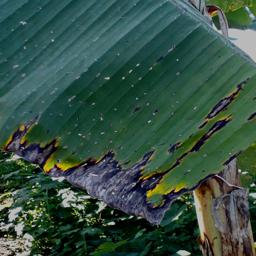
Label: BLACK SIGATOKA